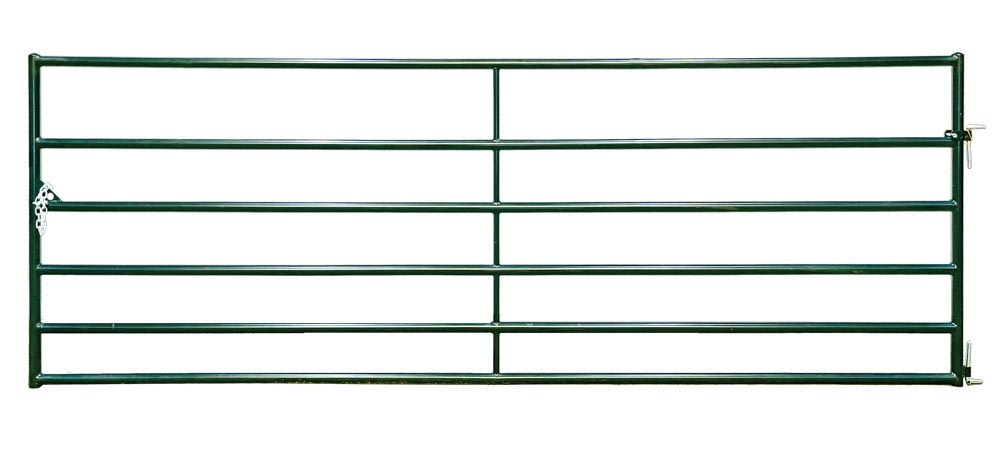
GATE ECO 6' GREEN
Priefert GATE ECONOMY ROUND 6' GREEN Economy Gates are Priefert’s least expensive gate option and are proof that you don’t have to sacrifice quality or durability to save money. These gates are an attractive and affordable option for driveways, pastures, or other non-crowding applications as these gates are not recommended for heavy-pressure situations. Our Economy Gates feature a beautiful 6 rail design and come standard with a gate hardware package that includes a chain latch. Each gate is constructed from 18 gauge end pipes, with 20 gauge rails. These lightweight gates feature single piece vertical stays that are fitted through drilled rails to provide additional strength and structural integrity. The high quality, Architectural Grade Powder Coat Finish with UV inhibitors helps the gate resist scratching and sunlight damage, adding years of life to your investment.
Brand: WRS_INSTORE
Category: Hardware > Fencing & Barriers > Gates > Garden Gates